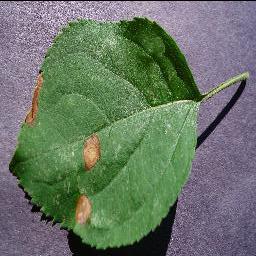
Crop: apple
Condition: black_rot